Moscow Central Bus Terminal

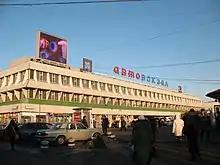
Old bus station building in 2008

The bus terminal building was built in 1971 to a design by architect Rochegov, and in 1997 a significant reconstruction of the building took place. The bus terminal no longer met safety and comfort requirements, so in January 2017, the Moscow City Architecture Committee approved the project for a new building. According to this project, a multifunctional complex combining a bus terminal and a shopping and entertainment area is to appear on the site of the former bus terminal.